Describe the emotion expressed in this image:  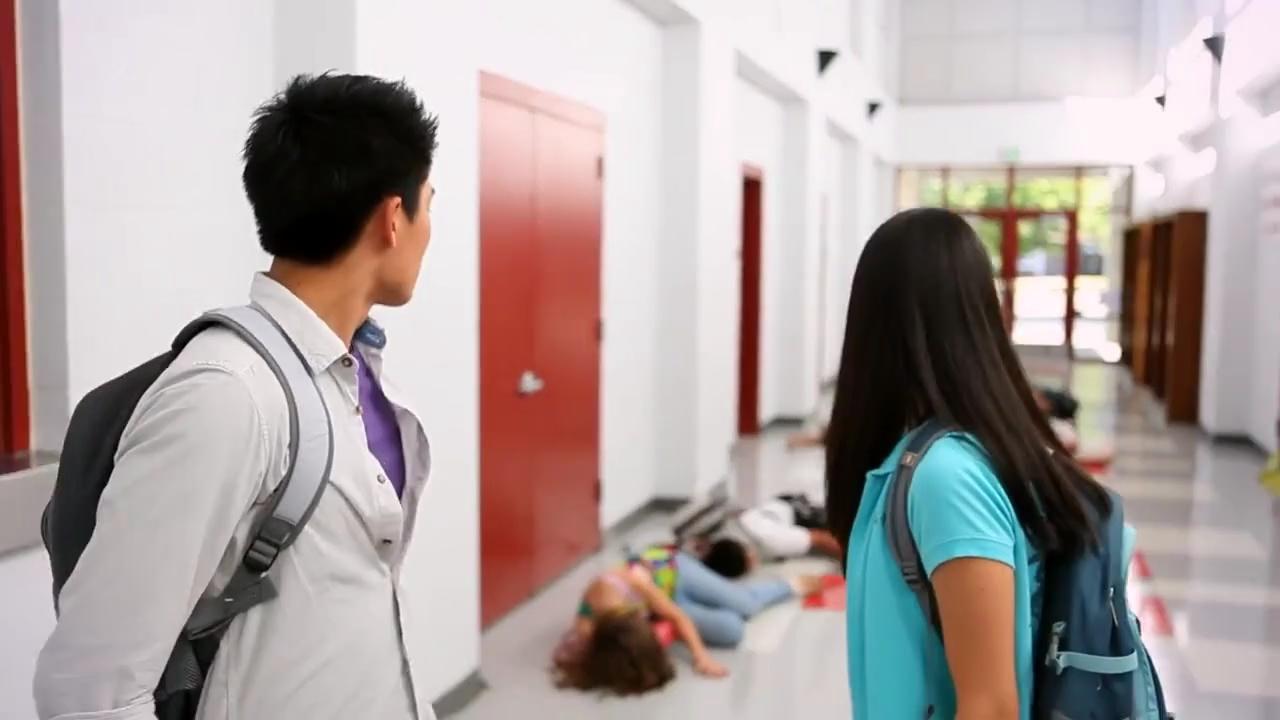
This person displays Suffering, valence and arousal with low intensity.